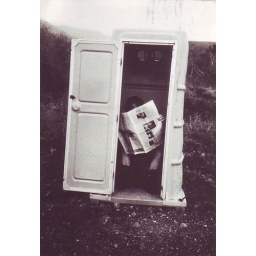
Man on toilet with door open - &amp;quot;Black &amp;amp; White&amp;quot; Round robin, sent by Dawn7656